The Thin Red Line (1998 film)

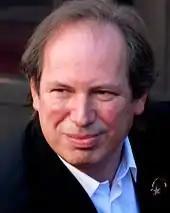
Hans Zimmer created hours of music before principal photography began.

The film score was composed by Hans Zimmer, with additional music from John Powell. The album was nominated for Best Dramatic Score at the 71st Academy Awards. It was Hans Zimmer's fifth Oscar nomination as a composer, but he lost out to Roberto Benigni's "Life is Beautiful" (music by Nicola Piovani). The album was released by RCA Victor and conducted by Gavin Greenaway. Among the music not written by Zimmer which appears in the film is "In Paradisum" from "Requiem" by Gabriel Fauré and the opening minutes of "The Unanswered Question" by Charles Ives.